Kazimierz

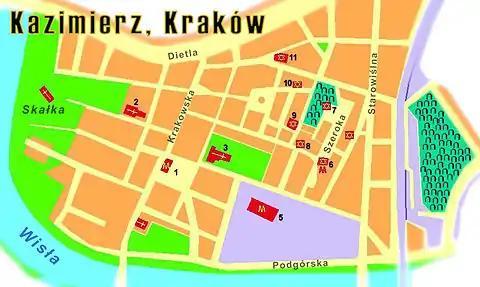
Map of Kazimierz

By the 1930s, Kraków had 120 officially registered synagogues and prayer houses scattered across the city and much of Jewish intellectual life had moved to new centres like Podgórze. In a tourist guide that was published in 1935, Meir Balaban, a Reform rabbi and professor of history at the University of Warsaw, lamented that the Jews who remained in the once vibrant Oppidum were “only the poor and the ultraconservative.” However, this same exodus was the reason why most of the buildings in the Oppidum are preserved today in something close to their 18th century shape.